National Museum of Banat

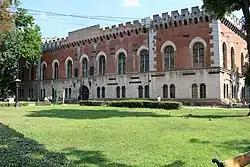

The National Museum of Banat (abbreviated MNaB) is a museum in Timișoara, Romania, headquartered in Huniade Castle. It was founded in 1872 by the Society of History and Archeology of Banat on the initiative of the prefect of the then Temes County . It hosts the largest collection of archeological objects in Banat. The ground floor houses the 6,200-year-old Parța Neolithic Sanctuary. The museum includes departments for archeology, history and natural sciences. The museum also has a laboratory for conservation and preservation of objects of cultural heritage and history.